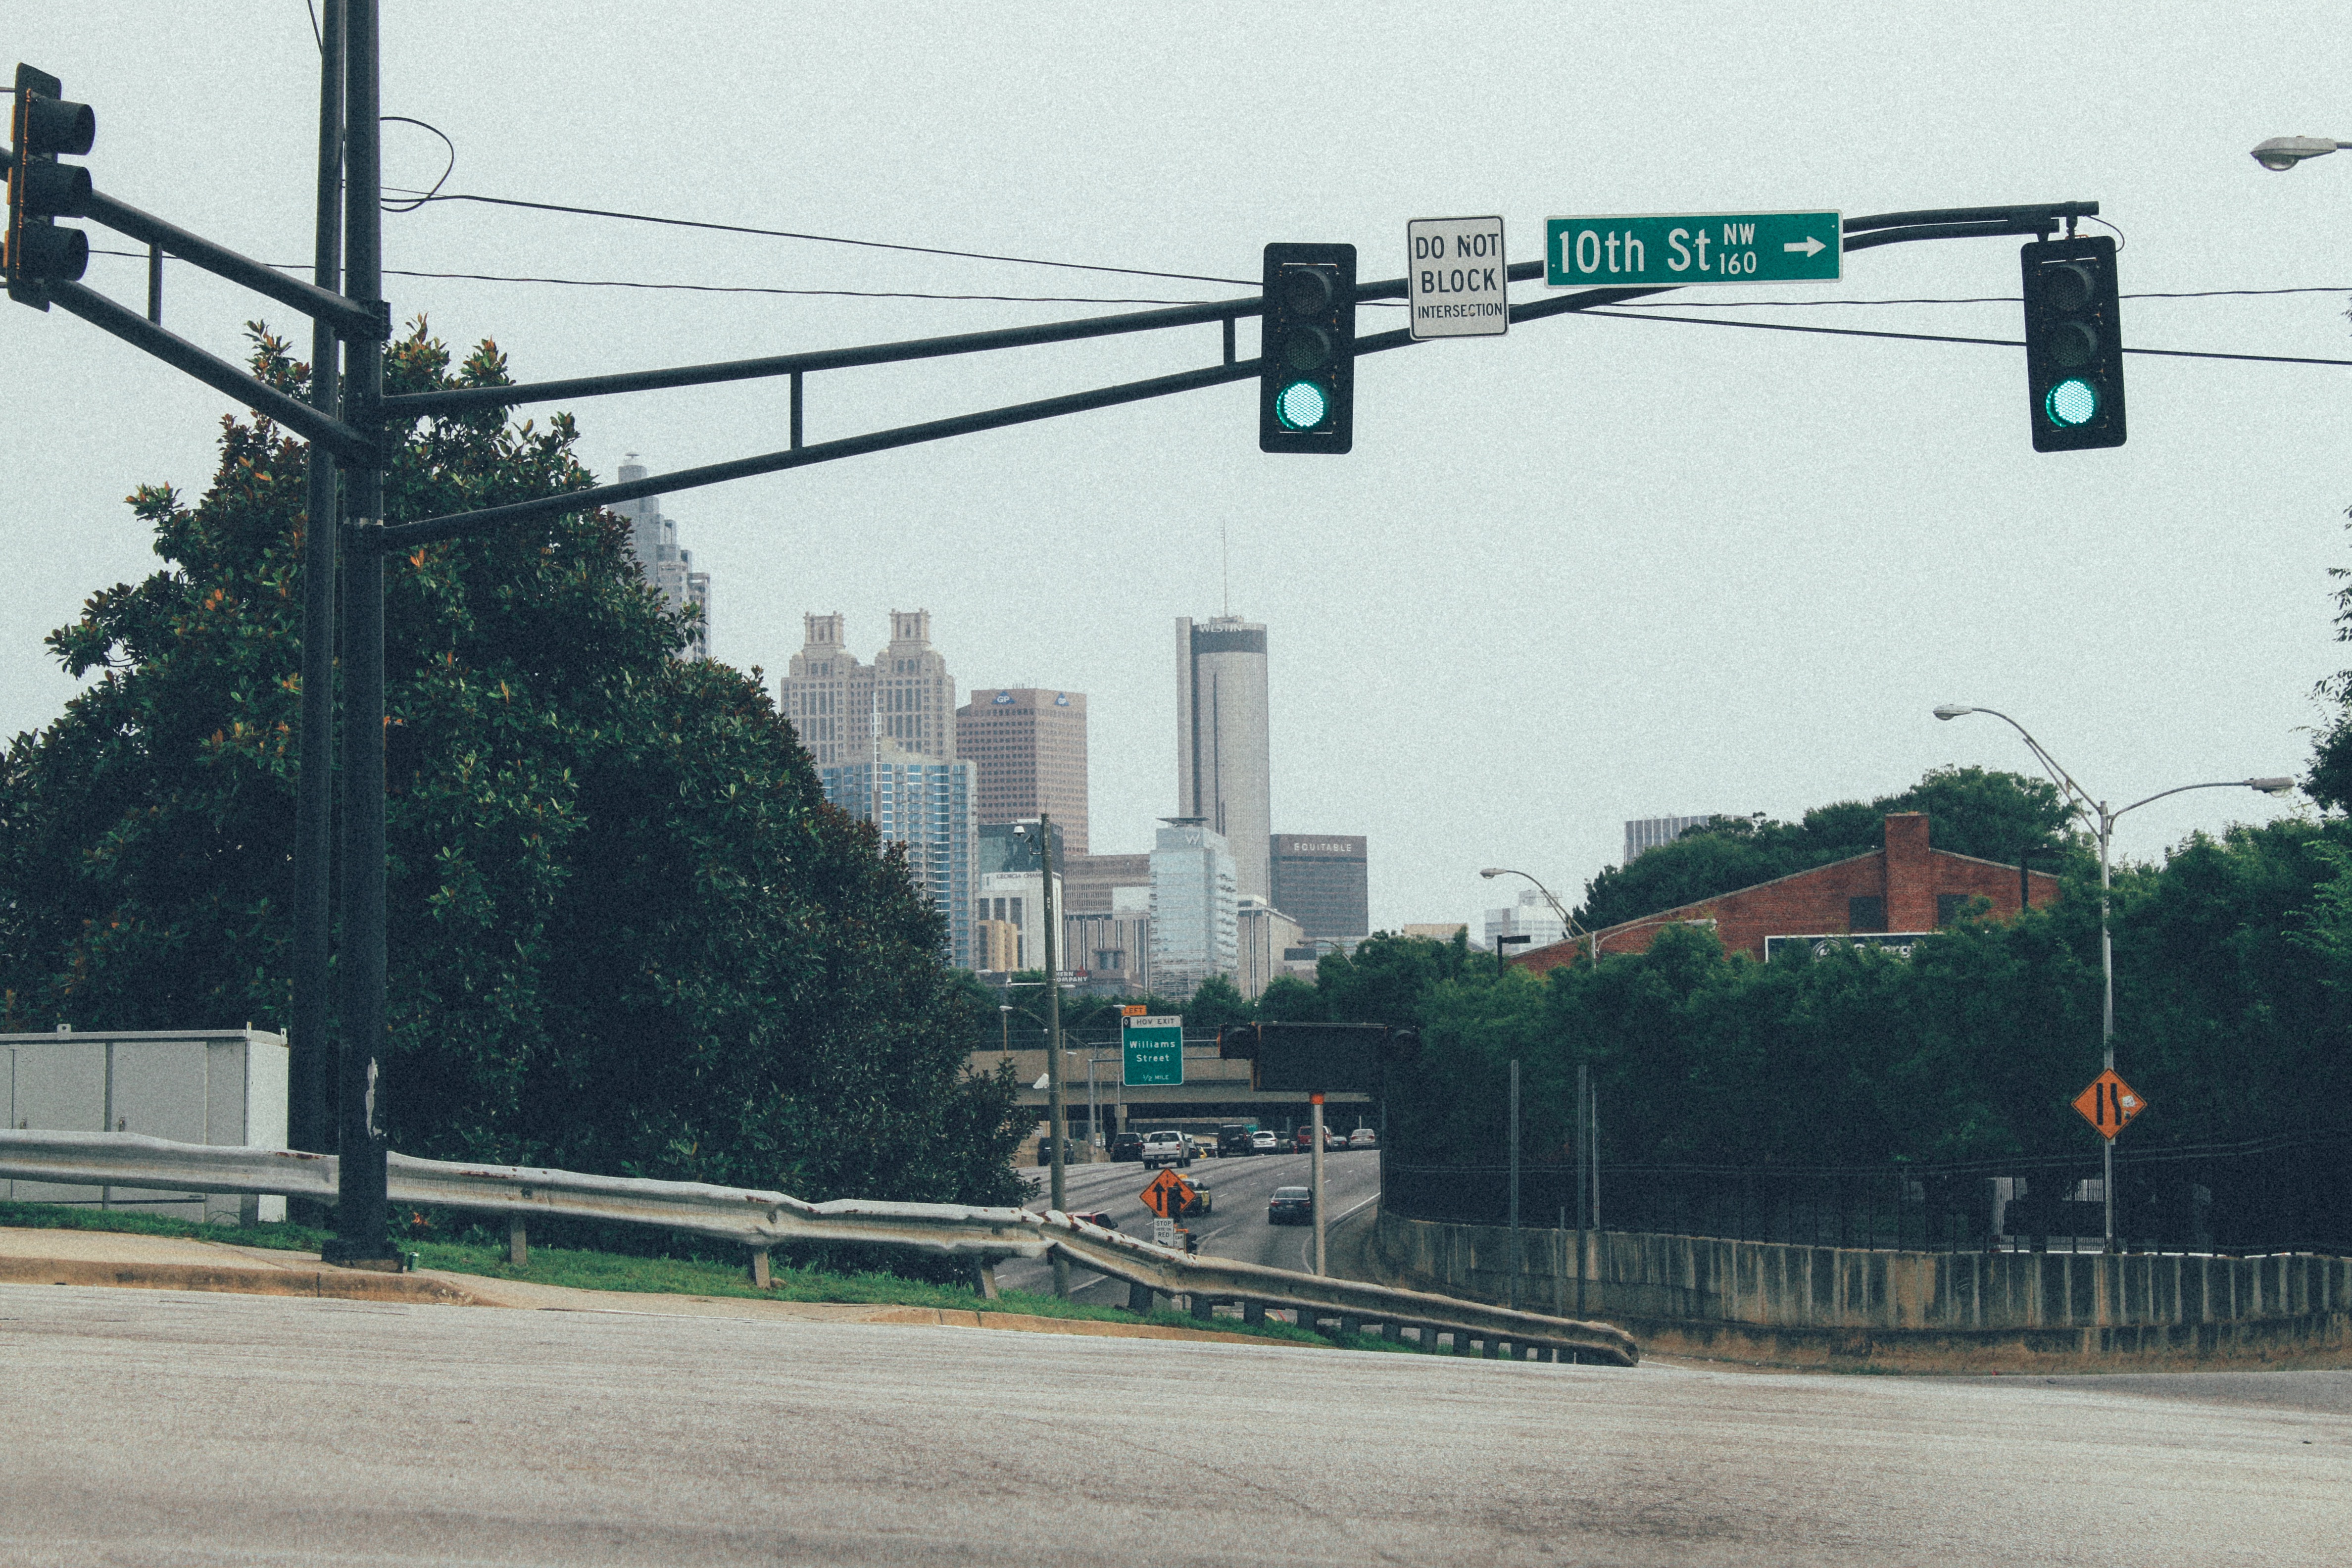
track, road, highway, train, overpass, transport, vehicle, street light, lane, lighting, traffic light, public transport, infrastructure, light fixture, controlled access highway, signaling device